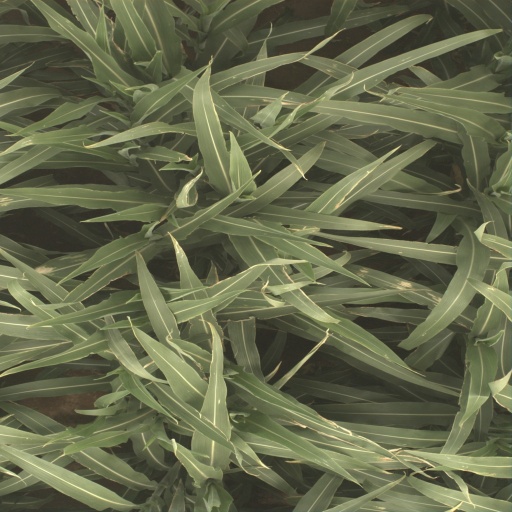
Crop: sorghum